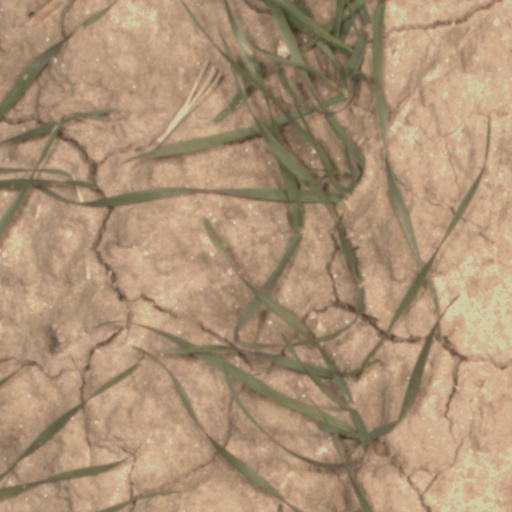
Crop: wheat